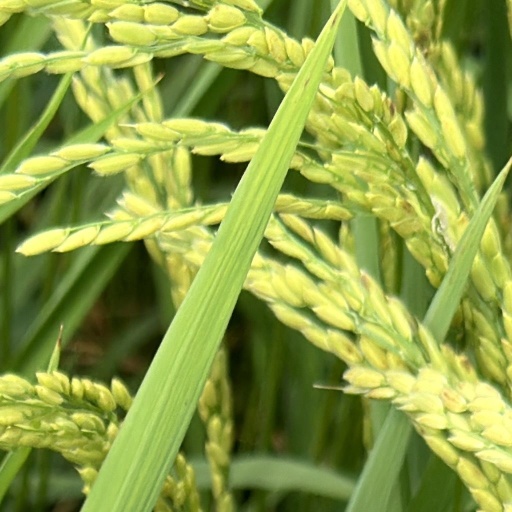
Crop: rice